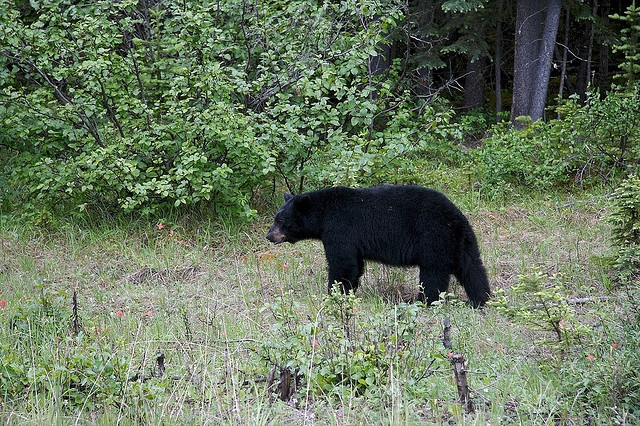
A black bear walking across a grass covered forest.
A BIG BLACK BEAR WALKING IN THE GRASS OF A FOREST
A black bear walking in grass with trees in the background.
Side view of black bear in grass and trees.
A black bear walking through a grassy field